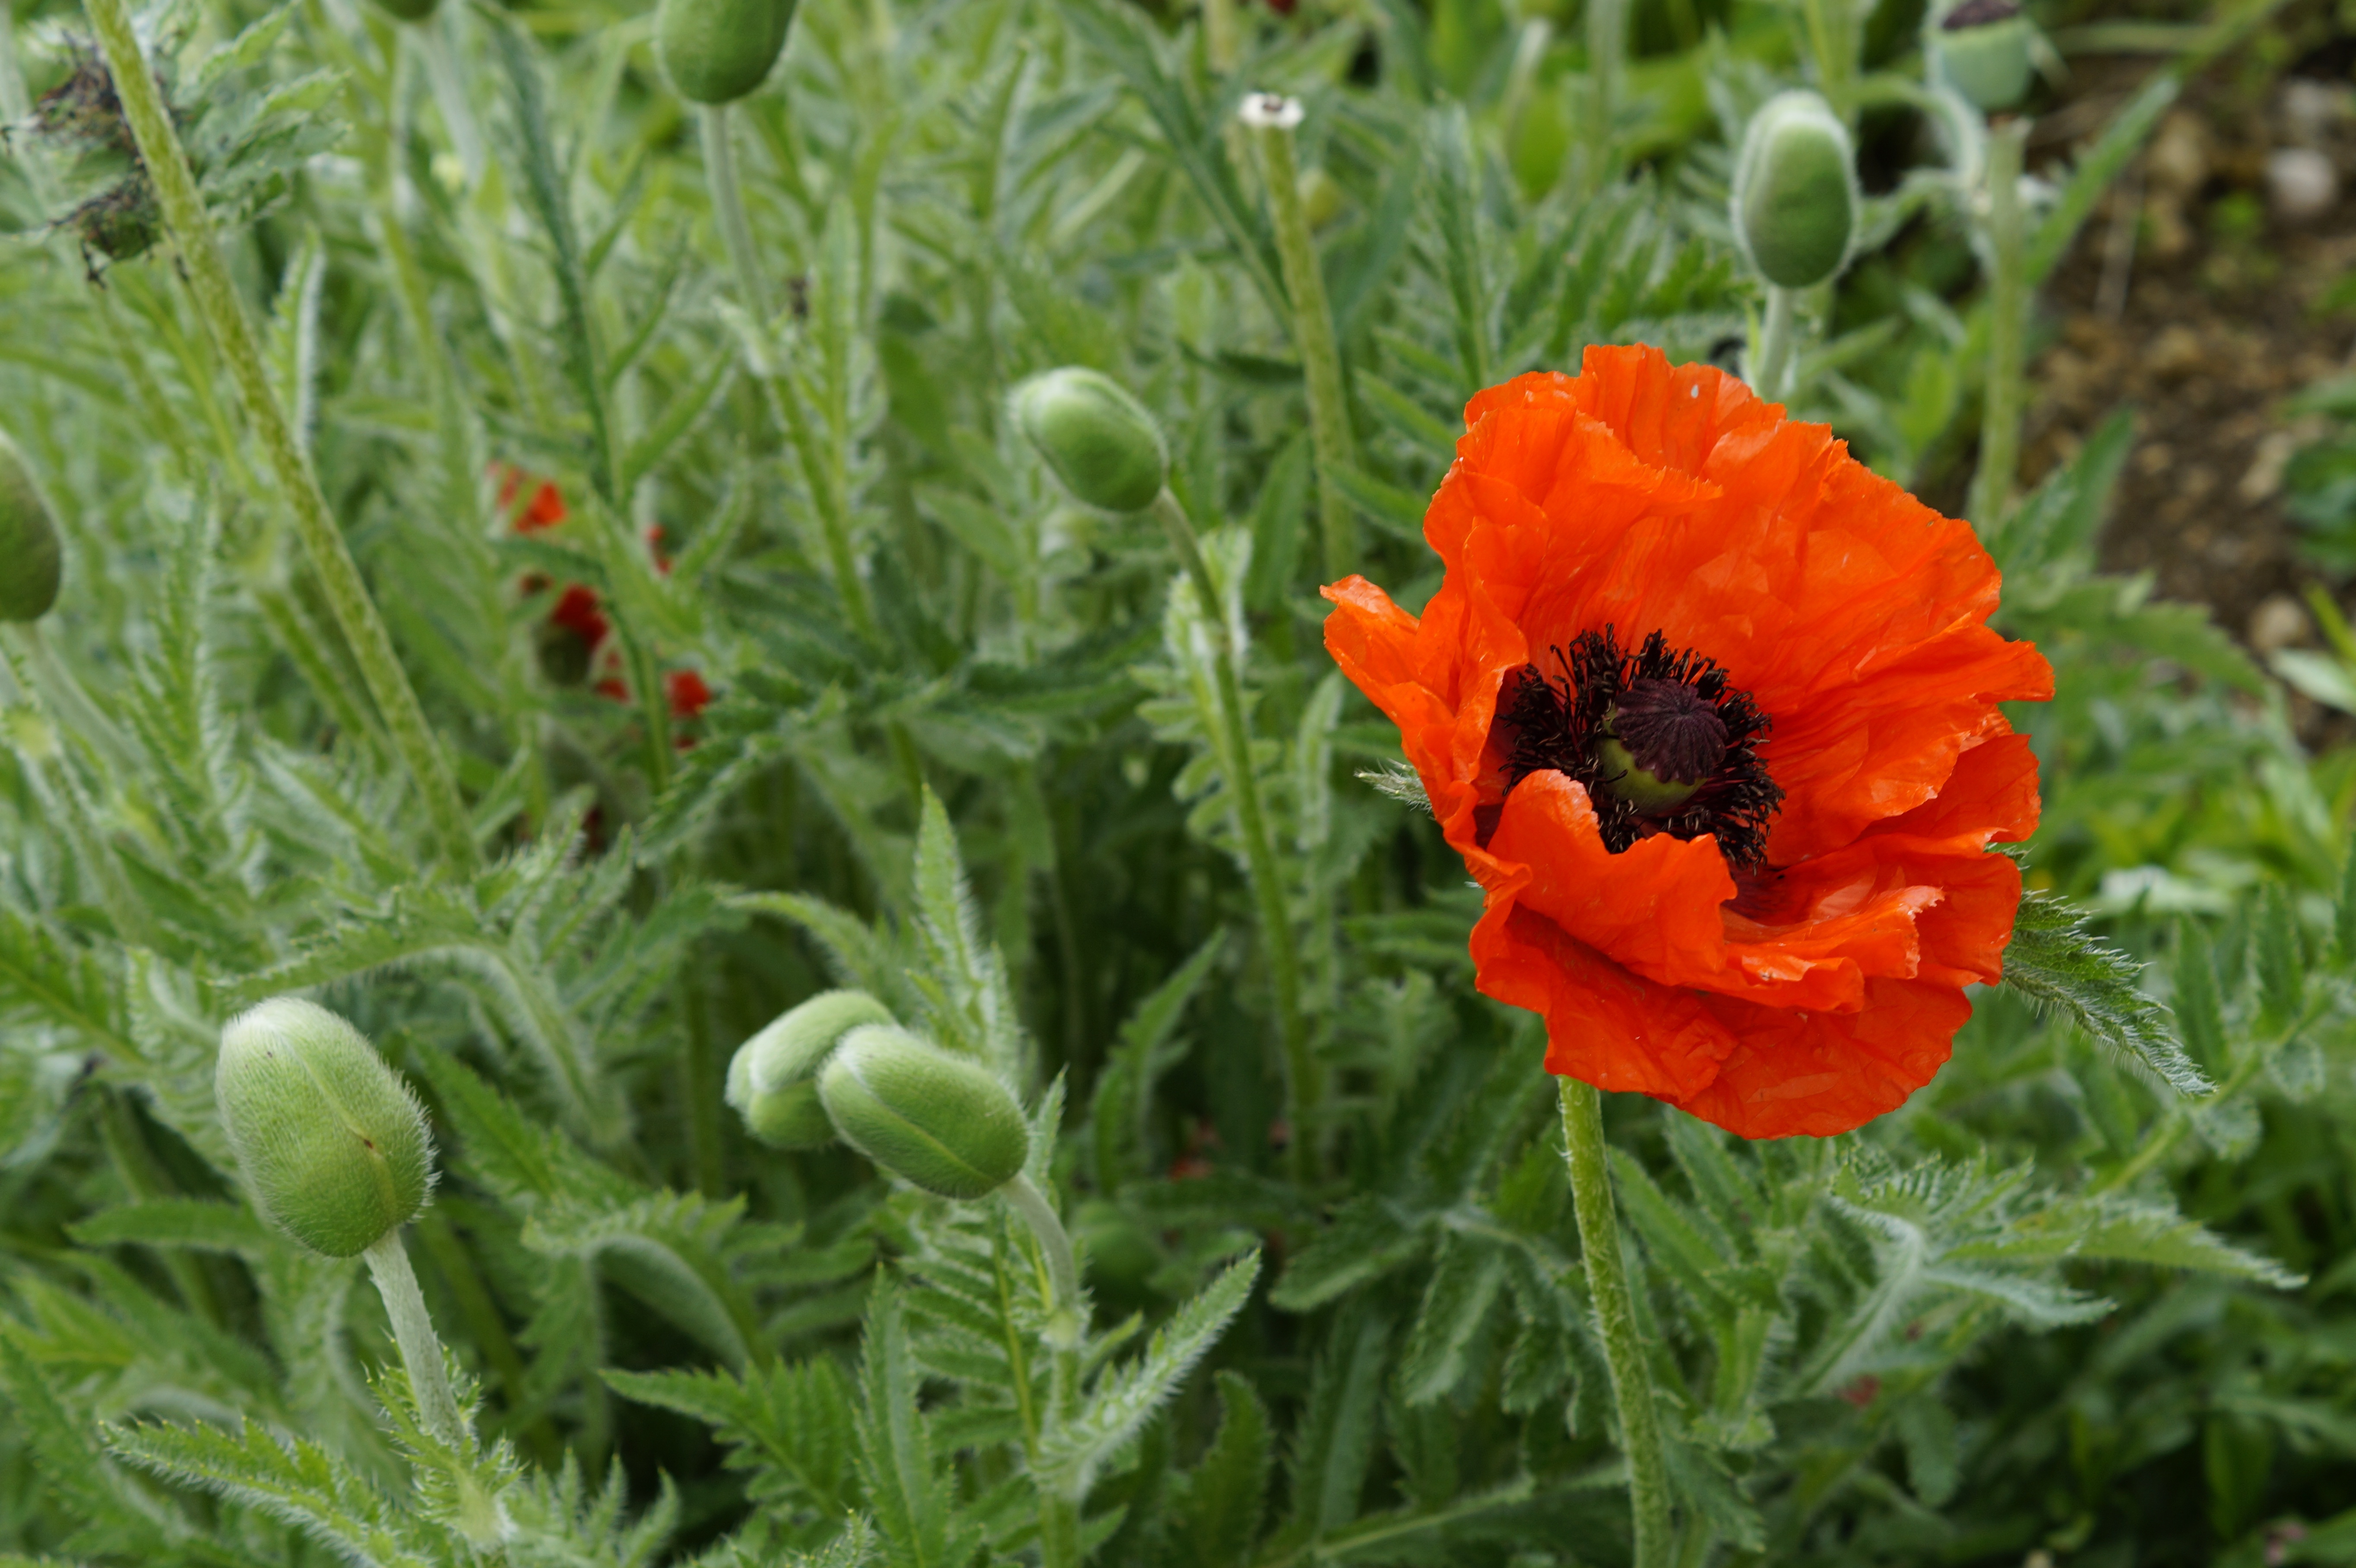
blossom, light, plant, field, meadow, flower, bloom, summer, red, botany, flora, wildflower, klatschmohn, bright, poppy, poppies, bud, coquelicot, flowering plant, annual plant, land plant, poppy family